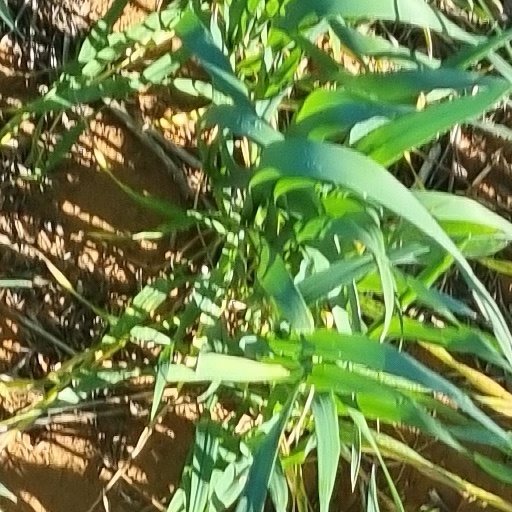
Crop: wheat